Snipp

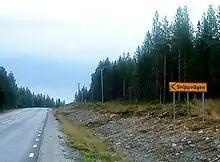
Snippvägen, near Jörn.

Snipp is a village in Jörns socken, Skellefteå Municipality, Västerbotten County, Sweden. The village has repeatedly lost population and after the first decade of the 21st century, there is no longer any permanent residents there.